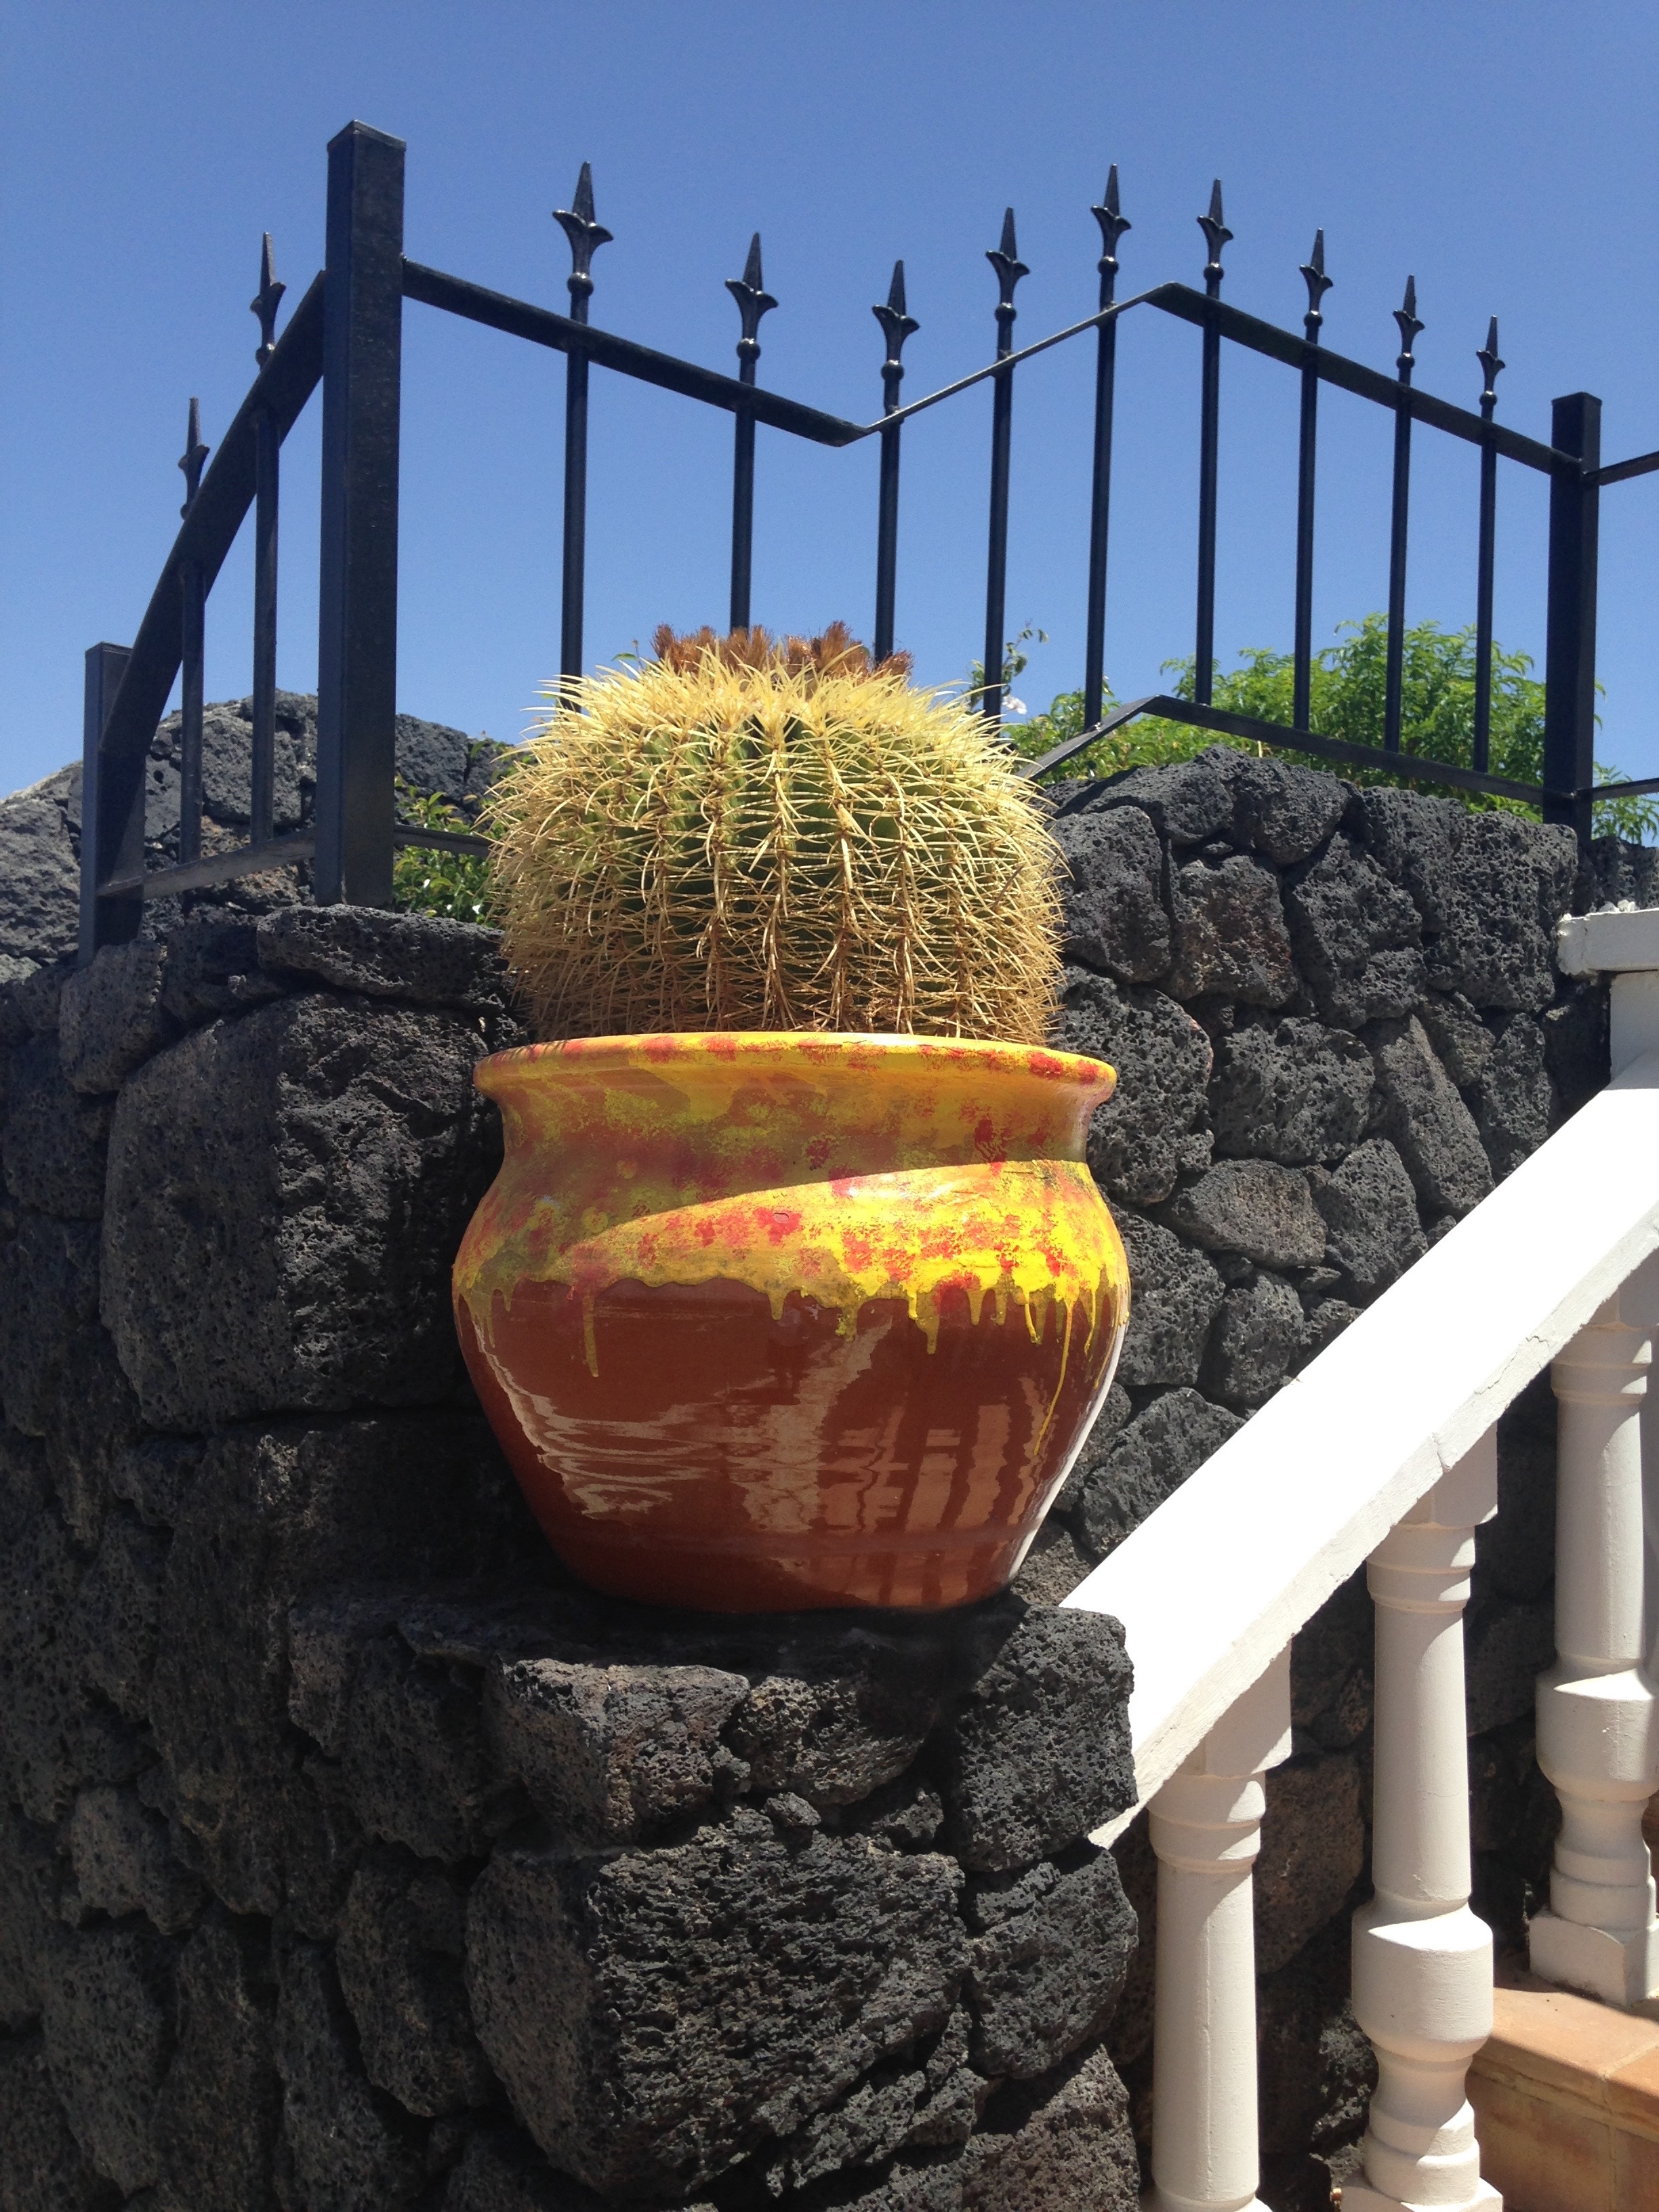
tree, rock, cactus, plant, wood, desert, wall, island, soil, tourism, sculpture, spain, volcanic, canary islands, lanzarote, man made object, outdoor structure